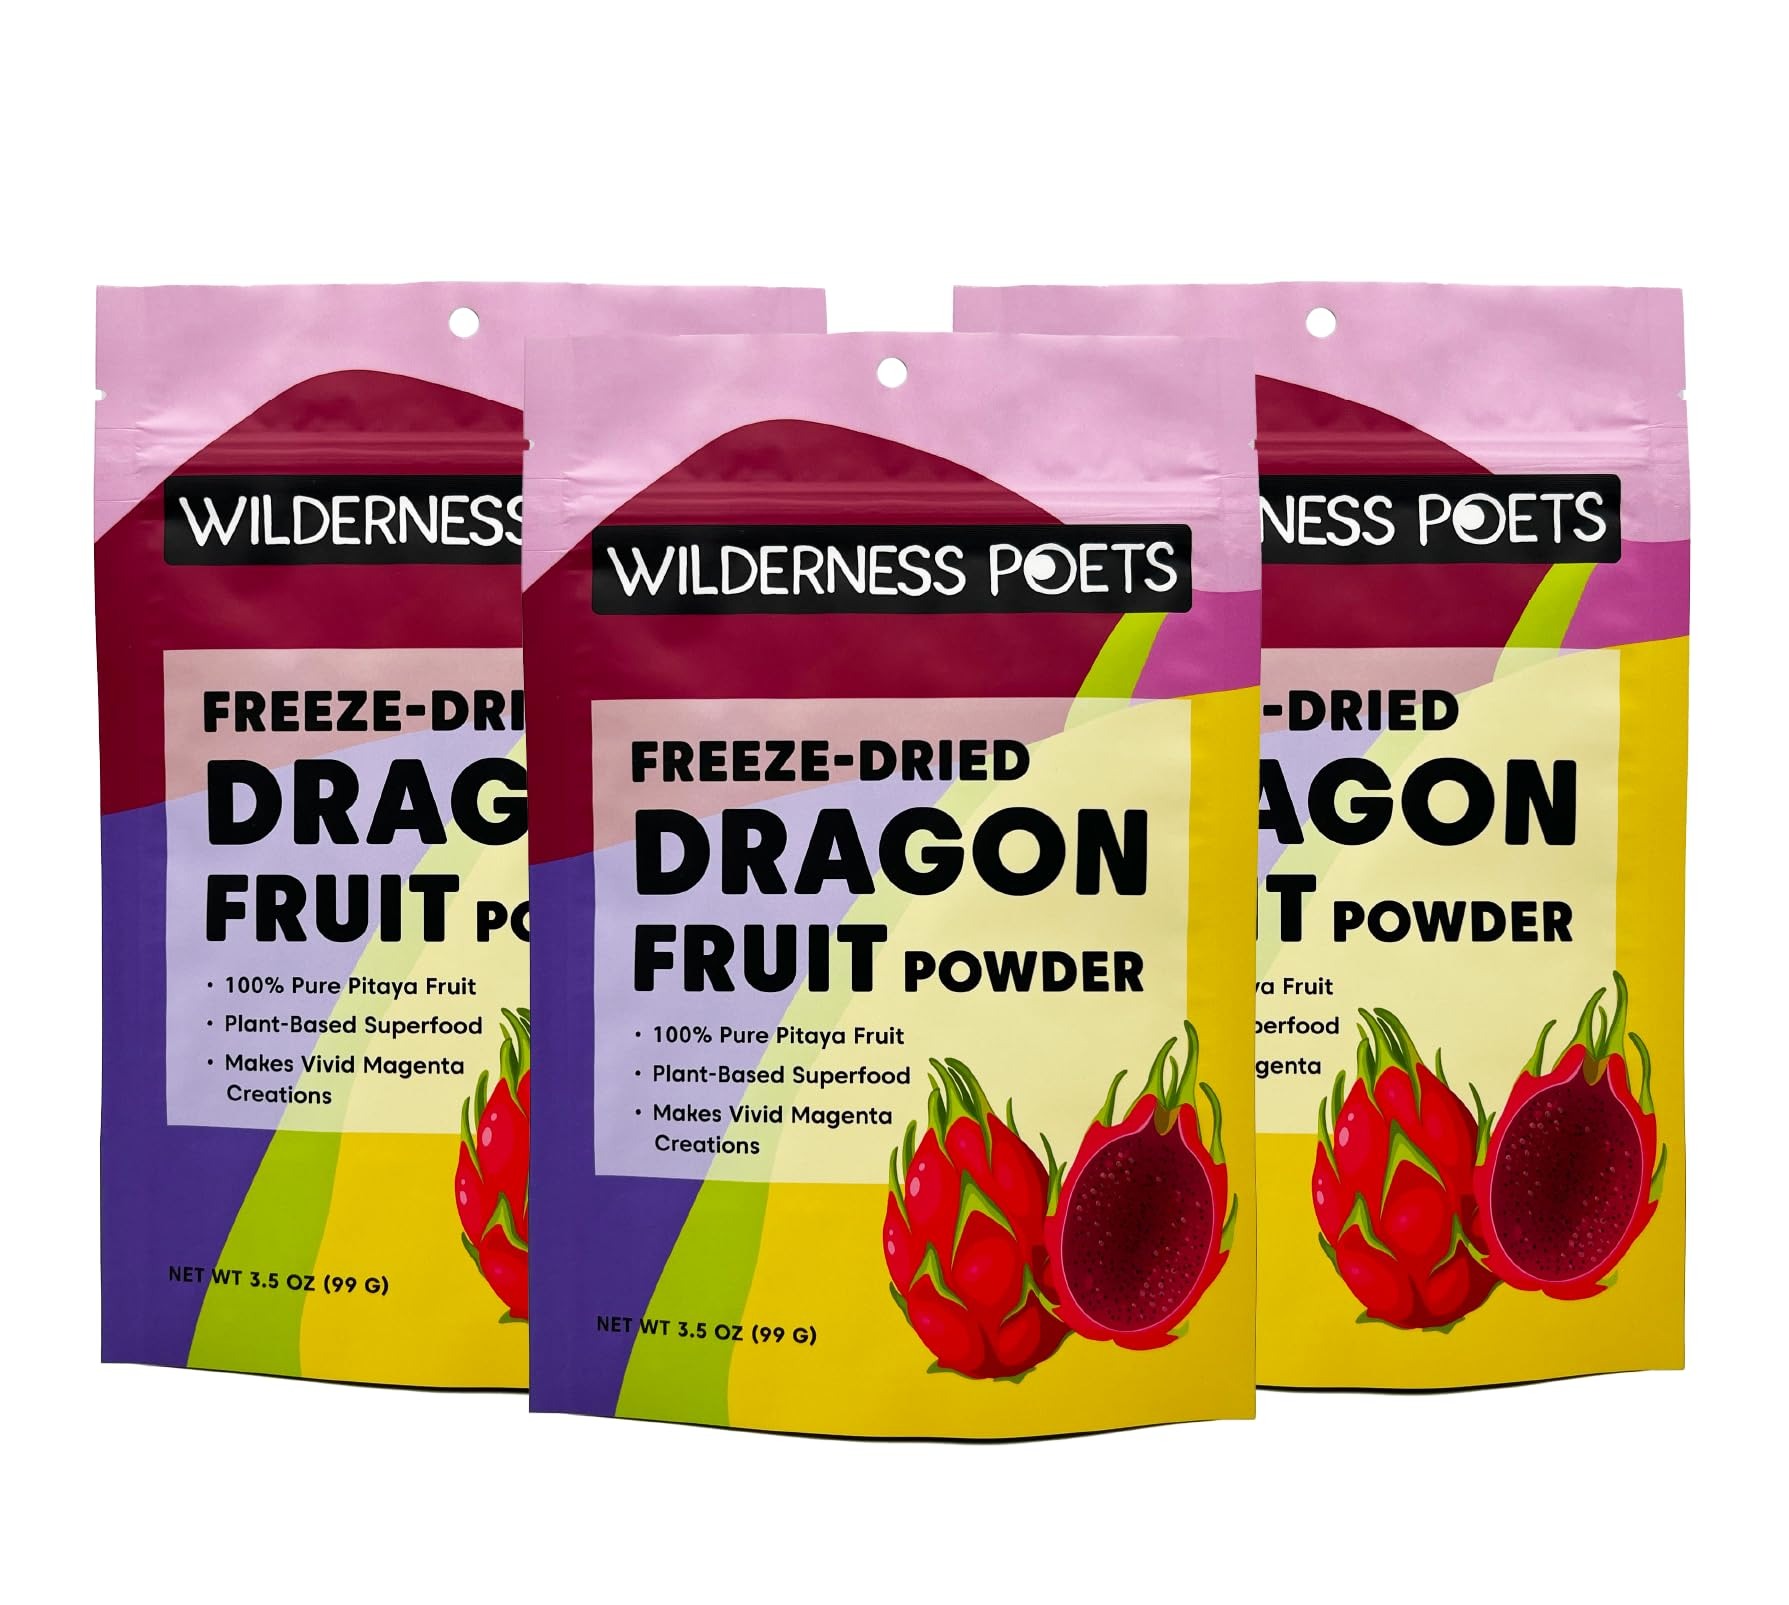
Item Name: Wilderness Poets Freeze Dried Dragon Fruit Powder - Pitahaya Powder, 3.5 Ounce (Pack of 3)
Bullet Point 1: Wilderness Poets, Dragon Fruit Powder, 3.5 Ounce (Pack of 3)
Bullet Point 2: Ingredients: Freeze Dried Dragon Fruit
Bullet Point 3: Non-Gmo, Gluten Free, Raw, Vegan, No added Sugar or Salt
Bullet Point 4: Dragon Fruit Powder is a Superfood Packed with Antioxidants, Fiber, Vitamin C and B
Bullet Point 5: Add 1 tsp to Smoothies, Granola, Raw Desserts, Yogurt, Juice and anything that could Sing in Purple Hues
Product Description: Wilderness Poets Freeze Dried Dragon Fruit PowderBlooming from Dr. Seuss-ical cactus trees, Pitahaya, or Dragon Fruit, is a bright fuchsia conical wonder to the eyes and taste buds! Indigenous to Costa Rica (its white-fleshed cousin native to Mexico), it is an important, sustainable desert crop for both food and medicine. With unforgettable vivid magenta hues, Dragon Fruit is loaded with antioxidants, fiber, Vitamin C and B, and will have you groovin' under the sun---even on a gloomy day!Also called "Strawberry Pear", its flavor is somewhat of an earthly Willy Wonka creation with refreshing, subtle tropical notes of kiwi, strawberry, watermelon, and pear. This "Belle of the Night" blossoms under the moonlight and relies on nocturnal pollinators to continue the flow, under the glow, fruiting 5-6 times annually. Uses: BRIGHTEN IT UP! Add 1 tsp to smoothies, granola, raw desserts, yogurt, juice and anything that could sing in purple hues. INGREDIENTS: Freeze Dried Dragon FruitNon-Gmo, Gluten Free, Raw, Vegan, No added Sugar or Salt
Value: 10.5
Unit: Ounce

Price: 13.63